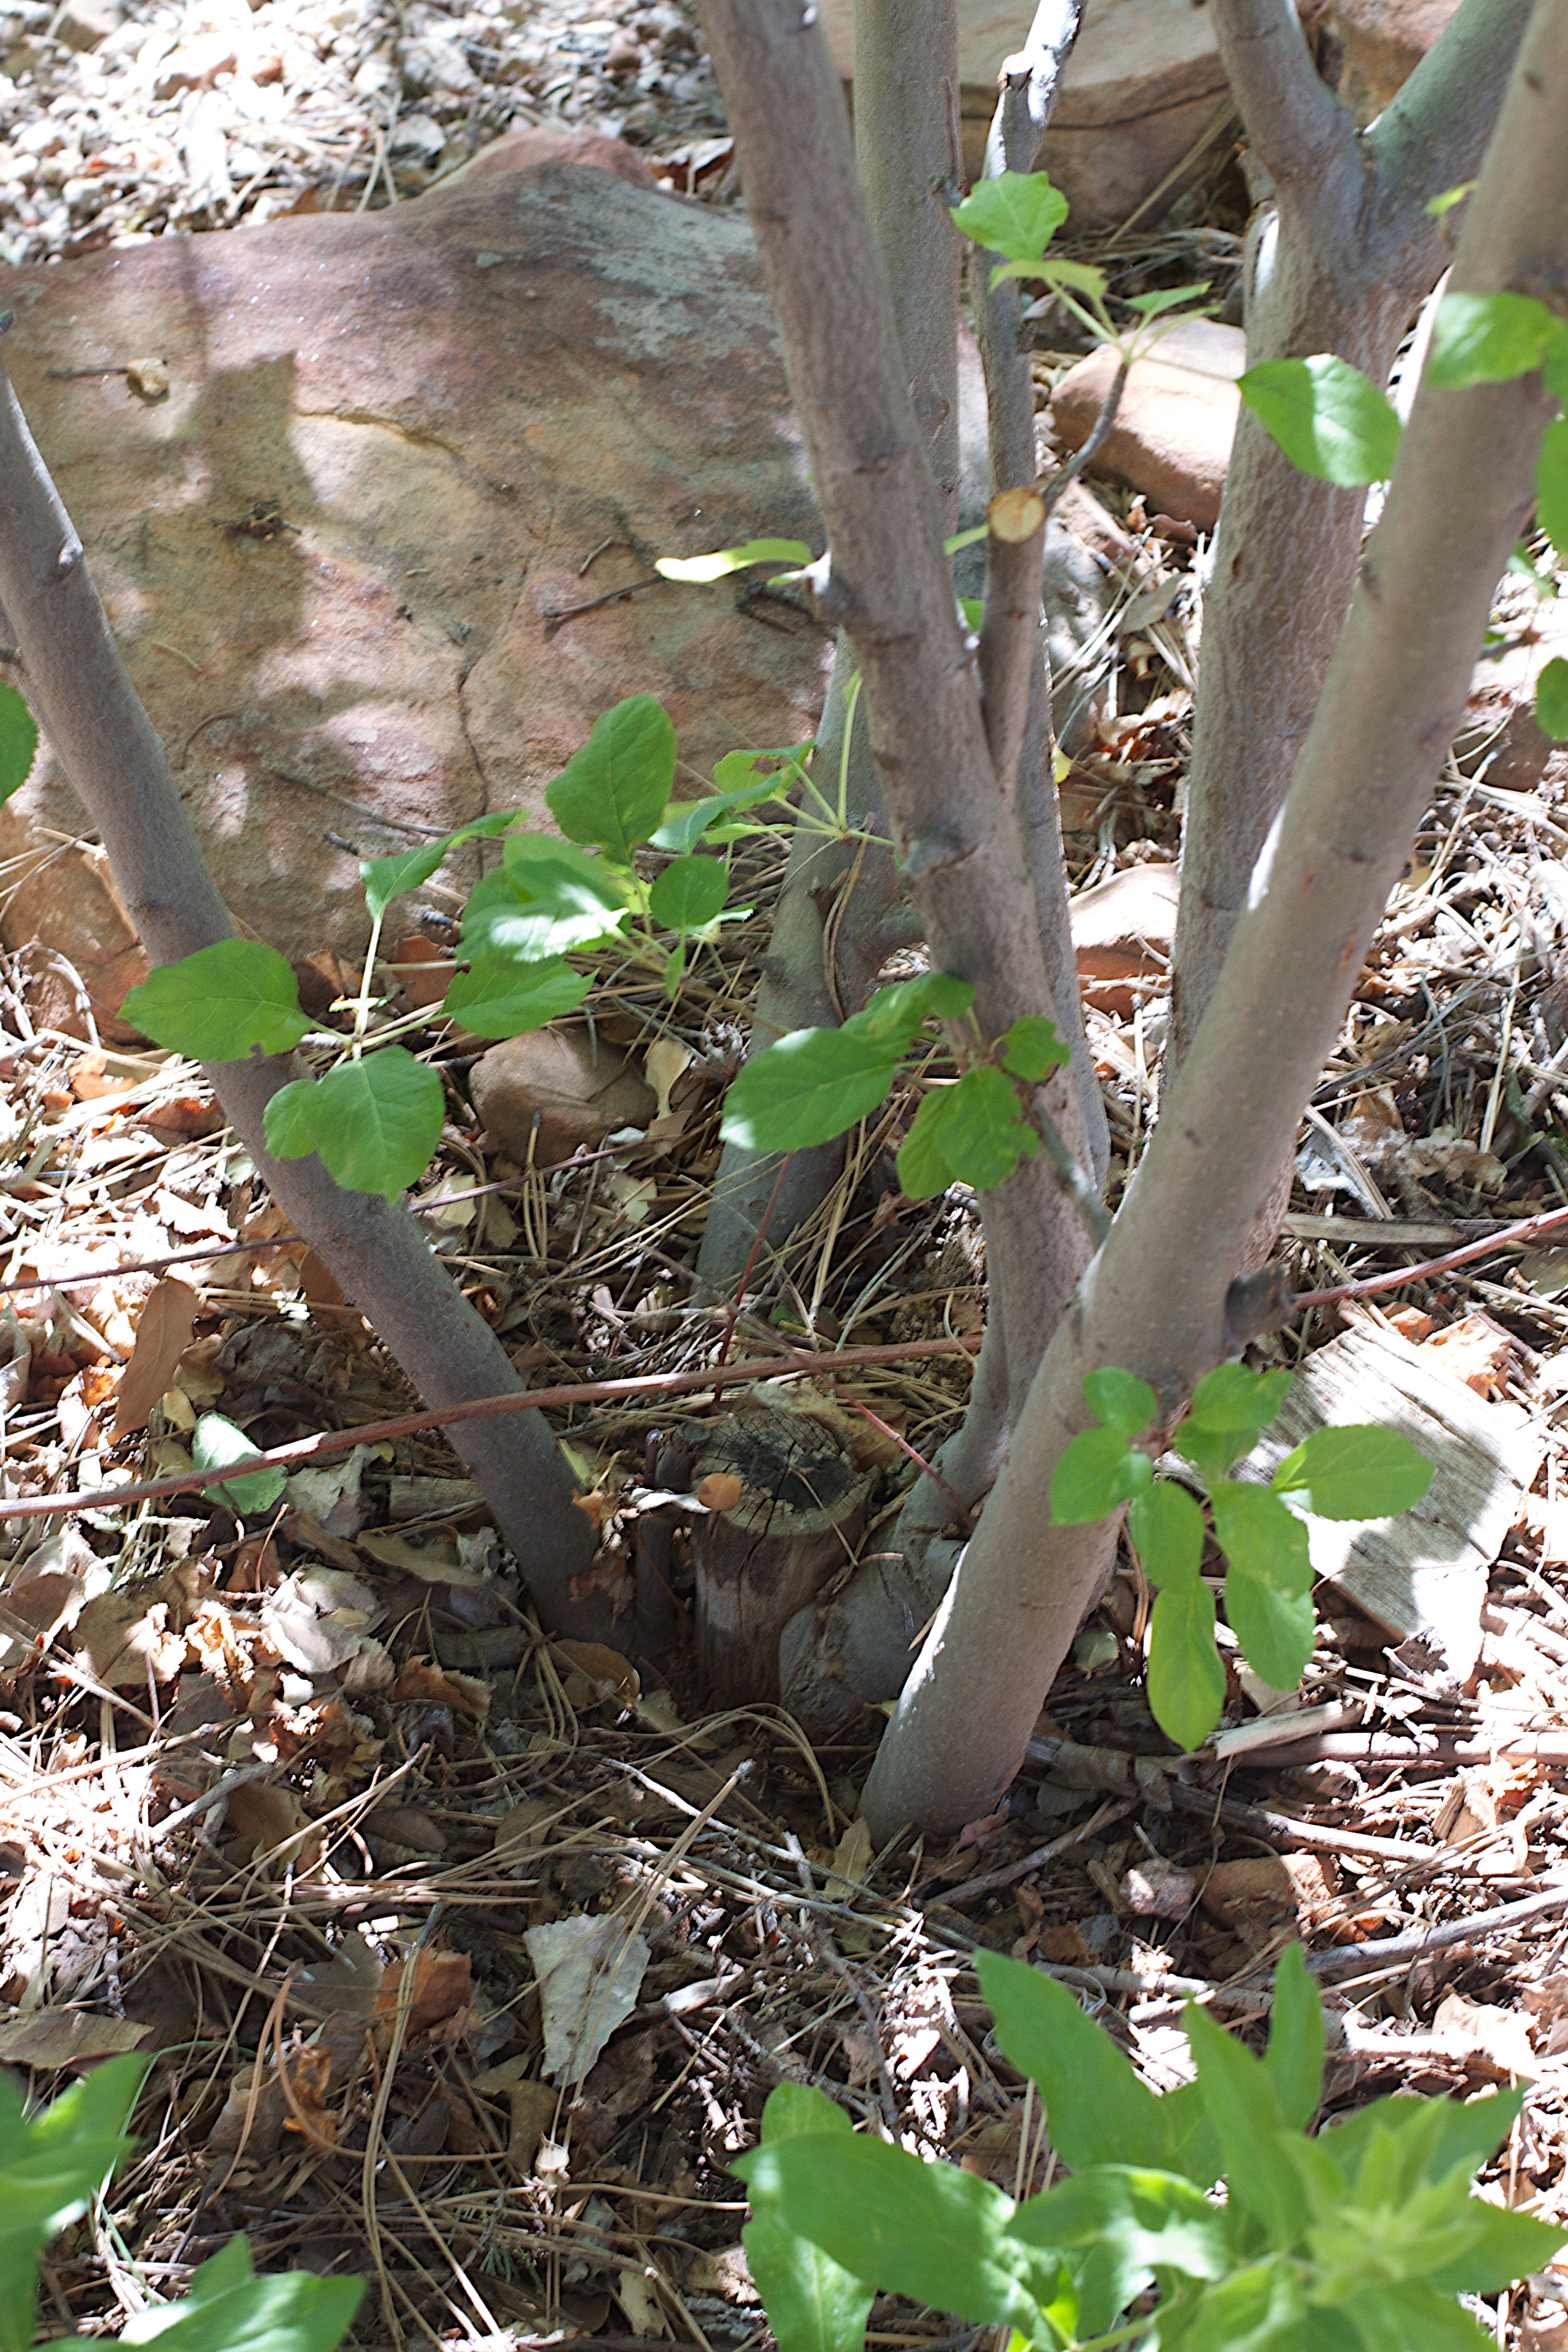
tree, branch, plant, leaf, flower, produce, botany, garden, flora, woodland, flowering plant, woody plant, land plant